Haldimand House

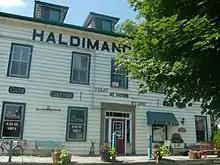
Haldimand House in 2012

In 1837, James Little started construction of a stagecoach inn that he would call Haldimand House. He named it after Sir Frederick Haldimand, Governor of Upper Canada. Shortly after beginning construction, Little received his Crown patents and was legally given possession of the land he was developing. Construction on the Haldimand House finished in 1839, a copy of James Little's house in Seneca Village.